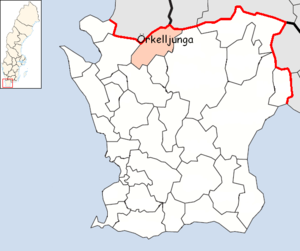
Örkelljunga kommun
Örkelljunga Kommune i Skåne län
Örkelljunga kommun er en kommune i Skåne län i Sverige.